All-Hallows-the-Less

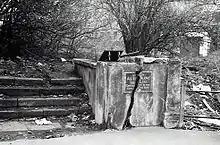
Photograph taken in the mid 60s of the remaining steps and commemorative plaque to All-Hallows-the-Less church.

The church was destroyed, along with most of the churches in the City, by the Great Fire of 1666. In 1670 Parliament passed a Rebuilding Act and a committee was set up under the stewardship of Sir Christopher Wren to decide which churches would be rebuilt. All-Hallows-the-Less was not amongst those chosen; instead the parish was united with that of All-Hallows-the-Great, and the site of the church retained as a burial ground.